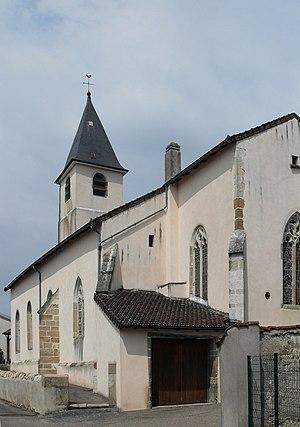
L'église Saint-Brice d'Oëlleville
Oëlleville est une commune française située à l'ouest du département des Vosges en région Grand Est et peuplée de 306 habitants.